Müllheim im Markgräflerland station

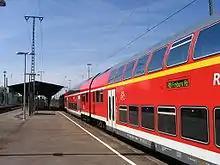
Regionalbahn service in Müllheim Station

All Regional-Express and Regionalbahn services between Offenburg or Freiburg and Basel Bad stop in Müllheim.